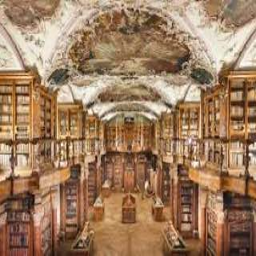
Kathedrale St. Florin